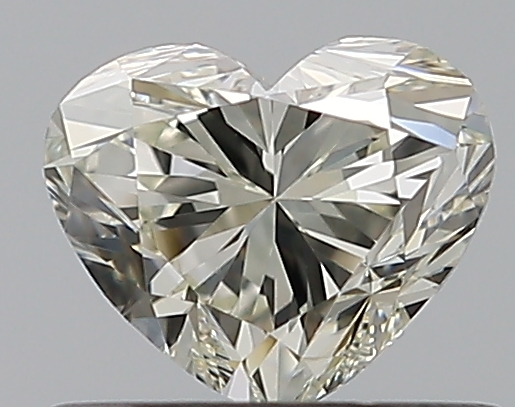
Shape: heart
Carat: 0.5
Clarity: VS1
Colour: L
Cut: VG
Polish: EX
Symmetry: VG
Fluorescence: N
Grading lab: GIA
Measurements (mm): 4.57 x 5.46 x 3.35